Swaylands

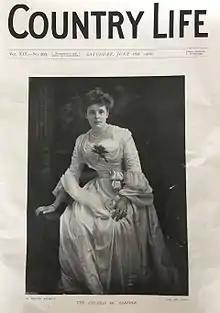
Country Life cover 16 June 1906

Swaylands is situated less than 1 mile to the south-east of the village of Penshurst, Kent, England. The site is bounded to the north-east by Rogues Hill on Penshurst Road, to the south-east by a minor road, and to the north-west and south-west by farmland. The main house stands close to the north-east boundary, with south-westerly views out over the landscape, towards its boundary on the banks of the River Medway, in the High Weald Area of Outstanding Natural Beauty.